Jackie (2016 film)

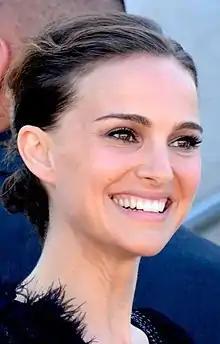
Natalie Portman undertook immense research of Kennedy in preparation for her role.

Natalie Portman was approached to star in the film in September 2012, but her casting was not confirmed until May 2015. In preparation for the role, Portman studied Jackie Kennedy extensively by watching videos of her, repeatedly watching White House tour recordings, reading books, and listening to audiotapes of her interviews. She also read around twenty of her "pulpy" biographies, which she did not consider high literature. Her primary source was the seven-part eight-and-a-half-hour "Life" magazine interview conducted in the early part of 1964, by Arthur M. Schlesinger Jr. with Kennedy. One of three interviews she gave following her husband's assassination, it was kept private throughout her life.